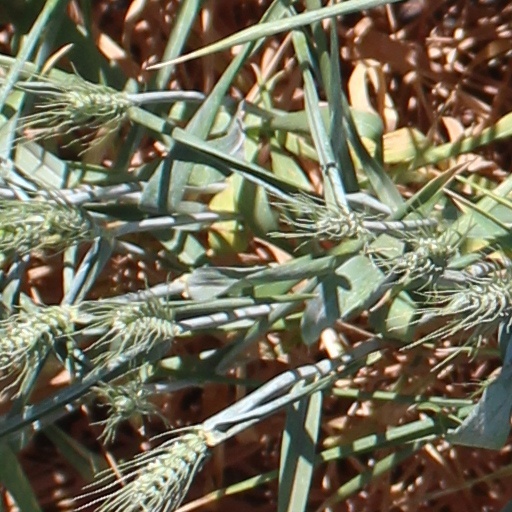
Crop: wheat